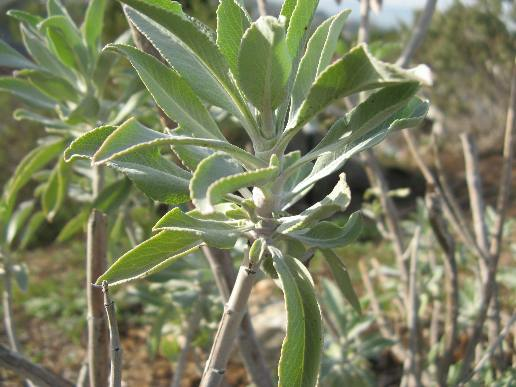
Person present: No